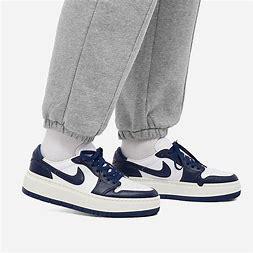
Brand: Jordan
Model: 1 Elevate